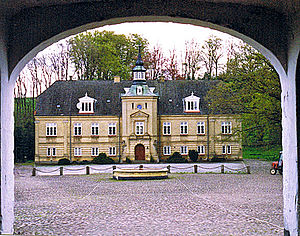
Herschendsgave
Herschendsgave
Herregården Herchendsgave, Fruering Sogn Skanderborg/Århus Amt , Danmark Image by me user:Nico-dk/Nils N Jepsen
Herschendsgave er en herregård i Fruering Sogn i Skanderborg Kommune.